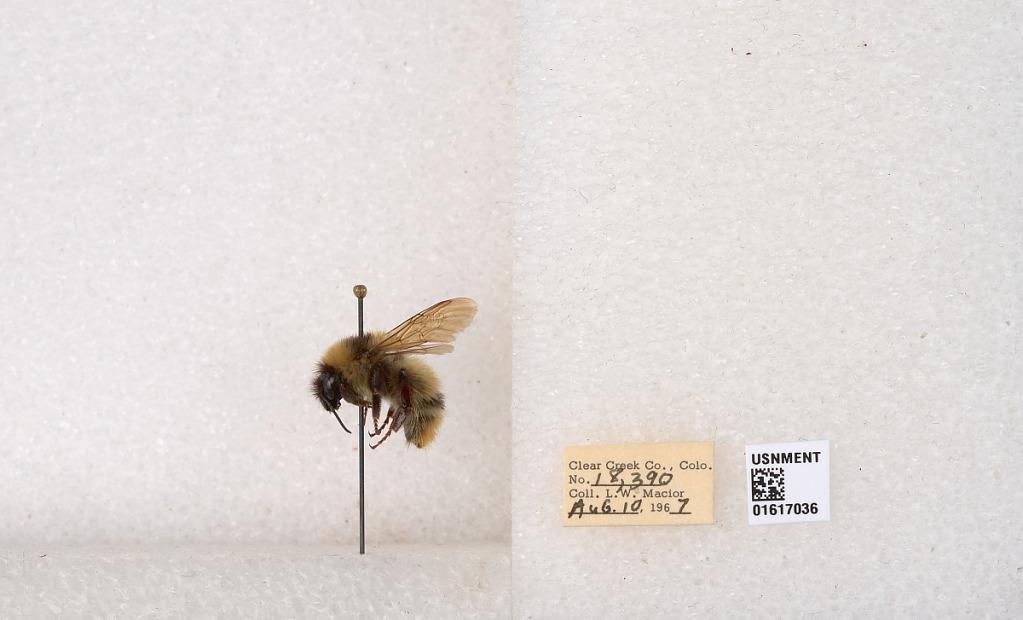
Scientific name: Bombus kirbyellus
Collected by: L. Macior
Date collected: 1967-8-10
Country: United States
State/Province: Colorado
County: Clear Creek
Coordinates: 39.6891, -105.644